Syunik Province

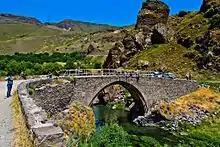
Melik Tangi Bridge of 1855 near Sisian

The son of Vasak IV, Sembat, that received the fiefdom from Vayots Dzor. Chahaponk (Jahuk) governed from 887 until sometime after 920. He revolted in 903 against the Bagratid Sembat I, refusing to pay him taxes. Because of this, he was assaulted by the prince of Vaspurakan, Sargis-Ashot. Sembat submitted, was forgiven and married to the sister of the prince of Vaspurakan, receiving the city and district of Nakhchivan, which in 902 was upset with the Kaysites or Qaisids.